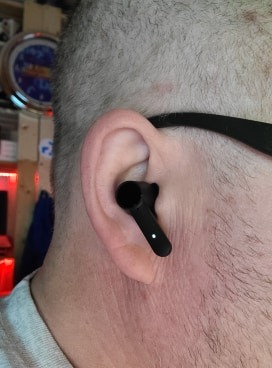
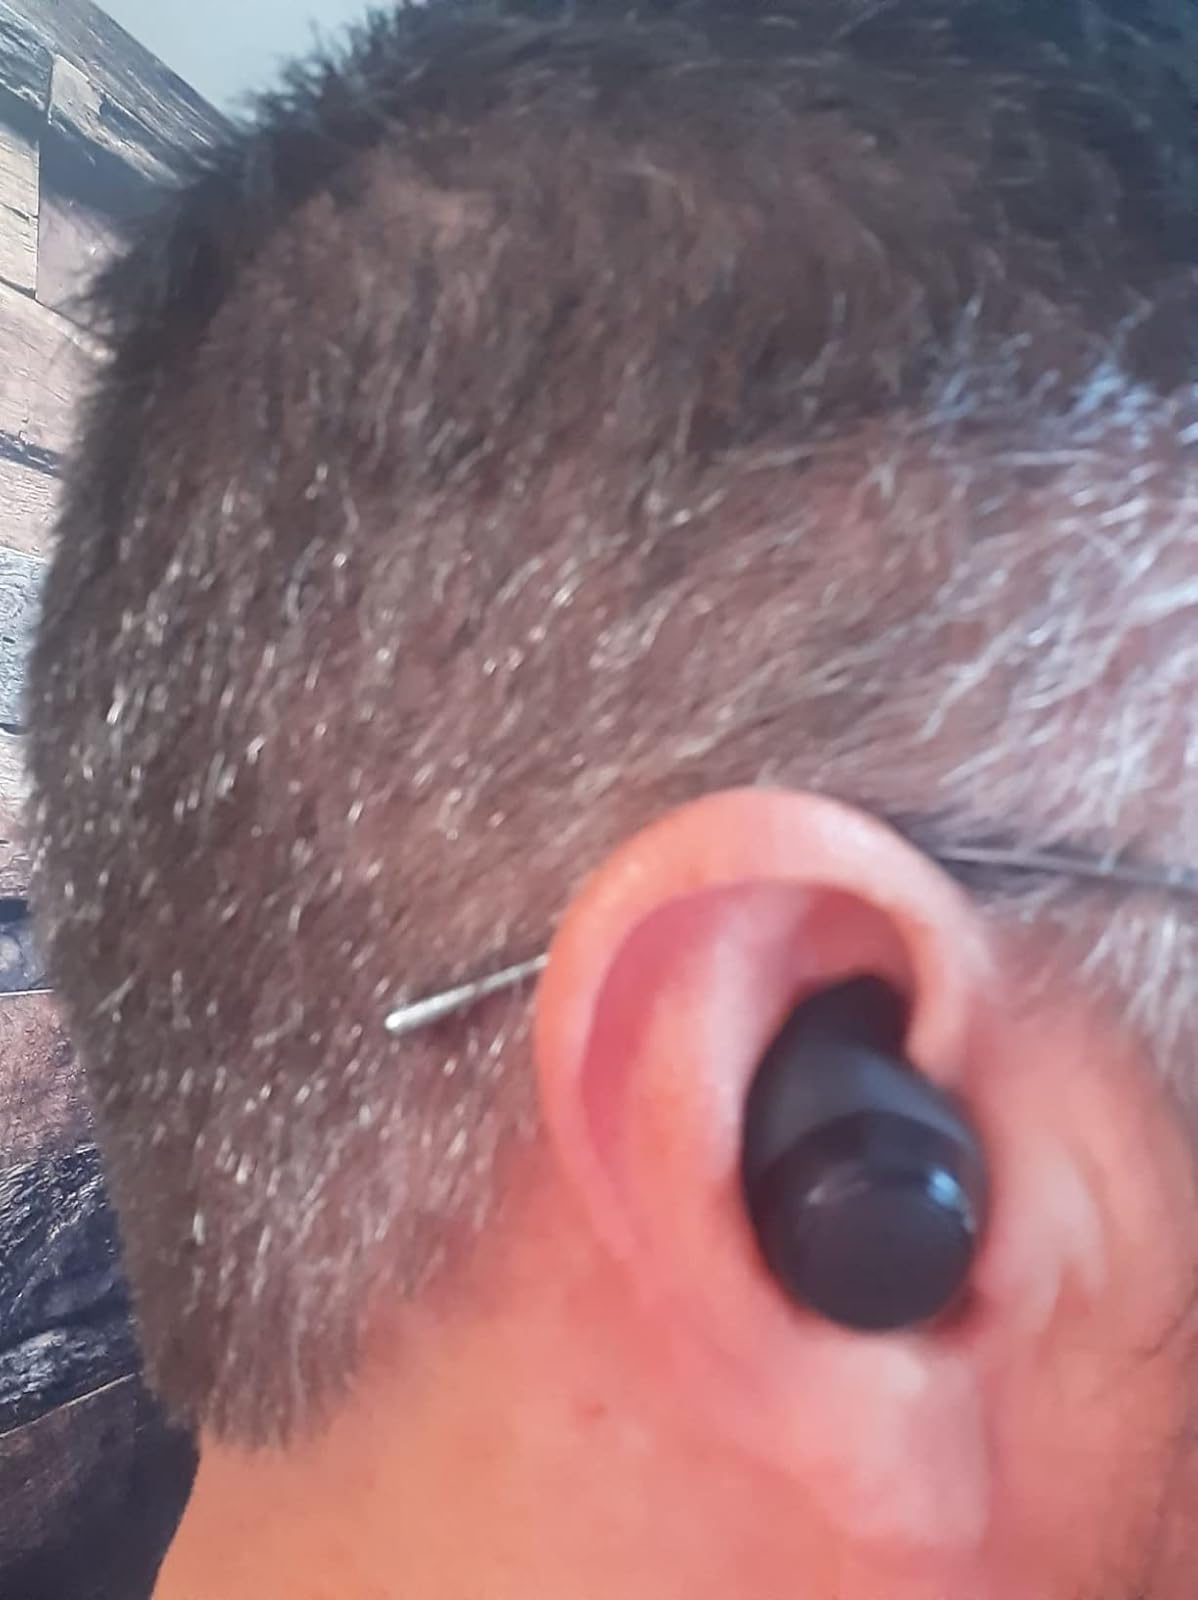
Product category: earbuds
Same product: no